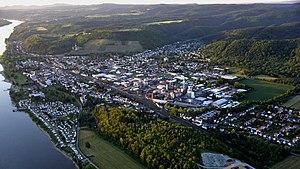
Bad Hönningen est une ville allemande et une station thermale dans l’arrondissement de Neuwied en Rhénanie Palatinat. Elle est également le lieu de l’administration de la communauté des communes du même nom de Bad Hönningen.